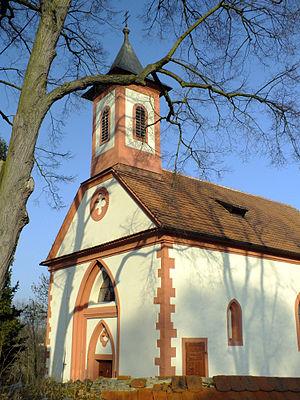
Zdemyslice est une commune rurale du district de Plzeň-Sud, dans la région de Plzeň, en République tchèque. Sa population s'élevait à 602 habitants en 2018.